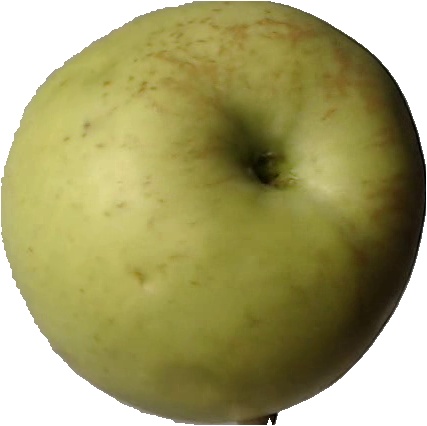
Label: apple_golden_3